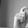
ASL letter: X